Ahmad Fathi Sorour

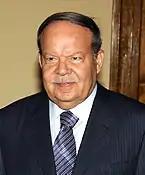
Sorour in 2005

Ahmad Fathi Sorour (9 July 1932 – 5 April 2024) was an Egyptian politician who was the Speaker of the People's Assembly of Egypt from 1990 until the Egyptian Revolution of 2011. Previously he had served in the government as Minister of Education from 1986 to 1990.